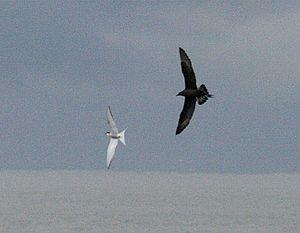
La Sterne arctique est une espèce d'oiseaux marins de la famille des laridés. Cet oiseau a une répartition circumpolaire et niche en colonie dans les régions arctiques et subarctiques de l’Europe, de l’Asie et de l'Amérique du Nord. C'est un oiseau migrateur qui est témoin de deux étés chaque année, puisqu’il effectue un aller-retour à partir de ses aires de reproduction dans le nord, jusqu’aux océans près de l’Antarctique où il hiverne. Il s’agit, avec celle du Puffin fuligineux, de la plus importante migration régulière connue chez les animaux. La Sterne arctique vole de ce fait huit mois par an.